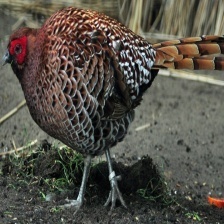
Species: MIKADO  PHEASANT
Scientific name: SYRMATICUS MIKADO